Mitochondrion

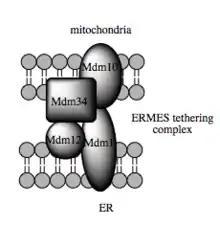
Model of the yeast multimeric tethering complex, ERMES

The MAM is a critical signaling, metabolic, and trafficking hub in the cell that allows for the integration of ER and mitochondrial physiology. Coupling between these organelles is not simply structural but functional as well and critical for overall cellular physiology and homeostasis. The MAM thus offers a perspective on mitochondria that diverges from the traditional view of this organelle as a static, isolated unit appropriated for its metabolic capacity by the cell. Instead, this mitochondrial-ER interface emphasizes the integration of the mitochondria, the product of an endosymbiotic event, into diverse cellular processes. Recently it has also been shown, that mitochondria and MAM-s in neurons are anchored to specialised intercellular communication sites (so called somatic-junctions). Microglial processes monitor and protect neuronal functions at these sites, and MAM-s are supposed to have an important role in this type of cellular quality-control.